Question: Please indicate a possible affordance area of the sit_on_bench that can be used for sitting
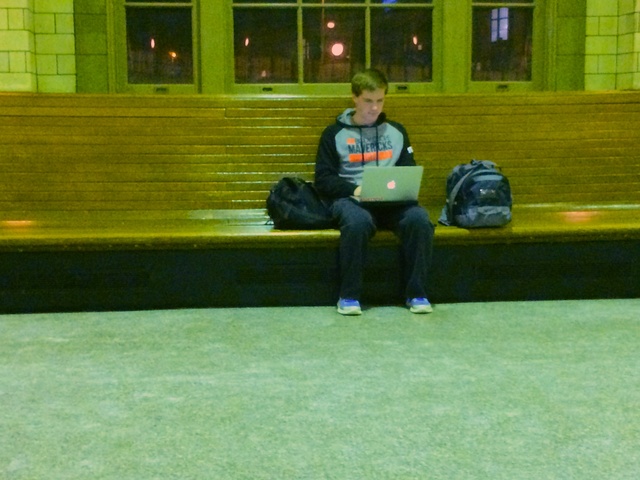
Answer: [2.5, 194.5, 638.5, 251.5]